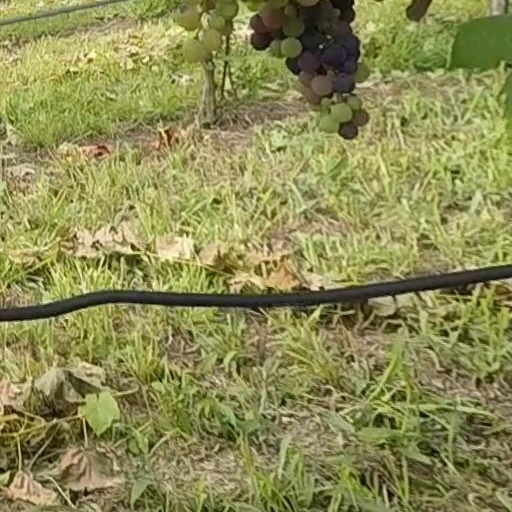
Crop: grape